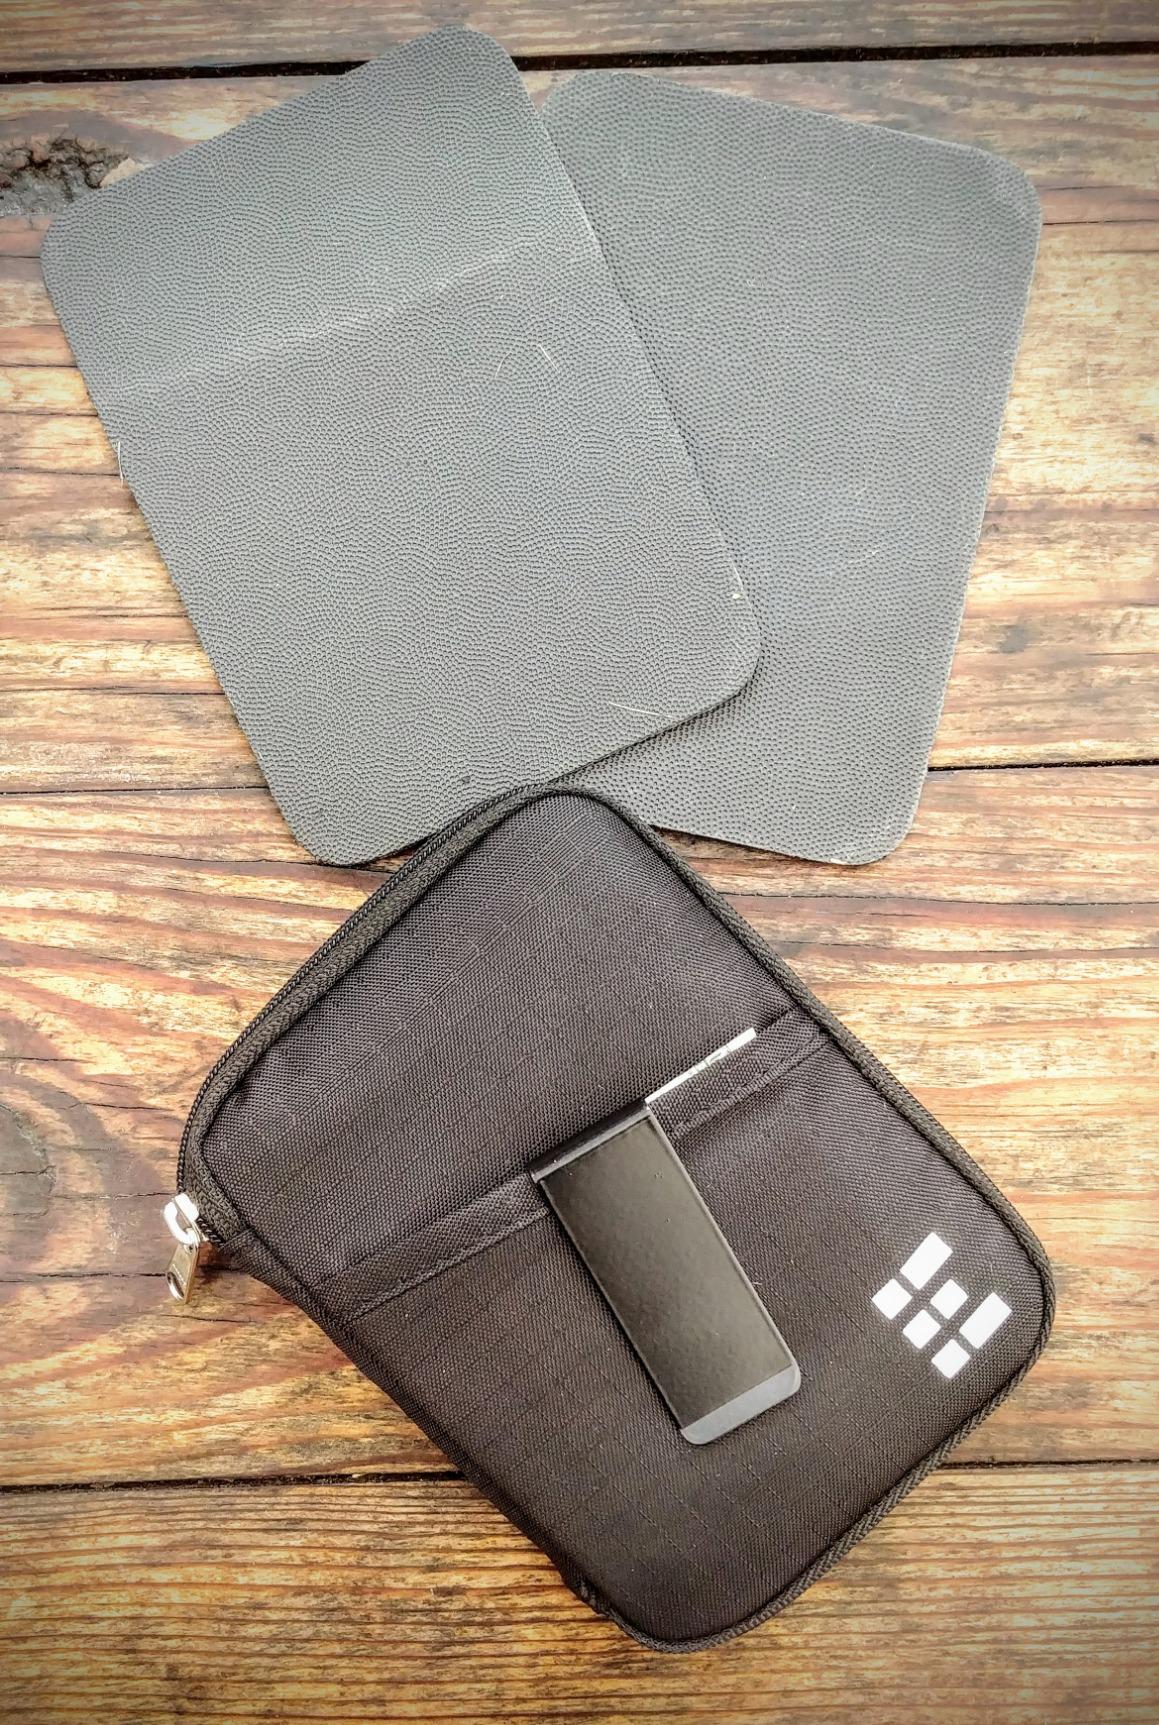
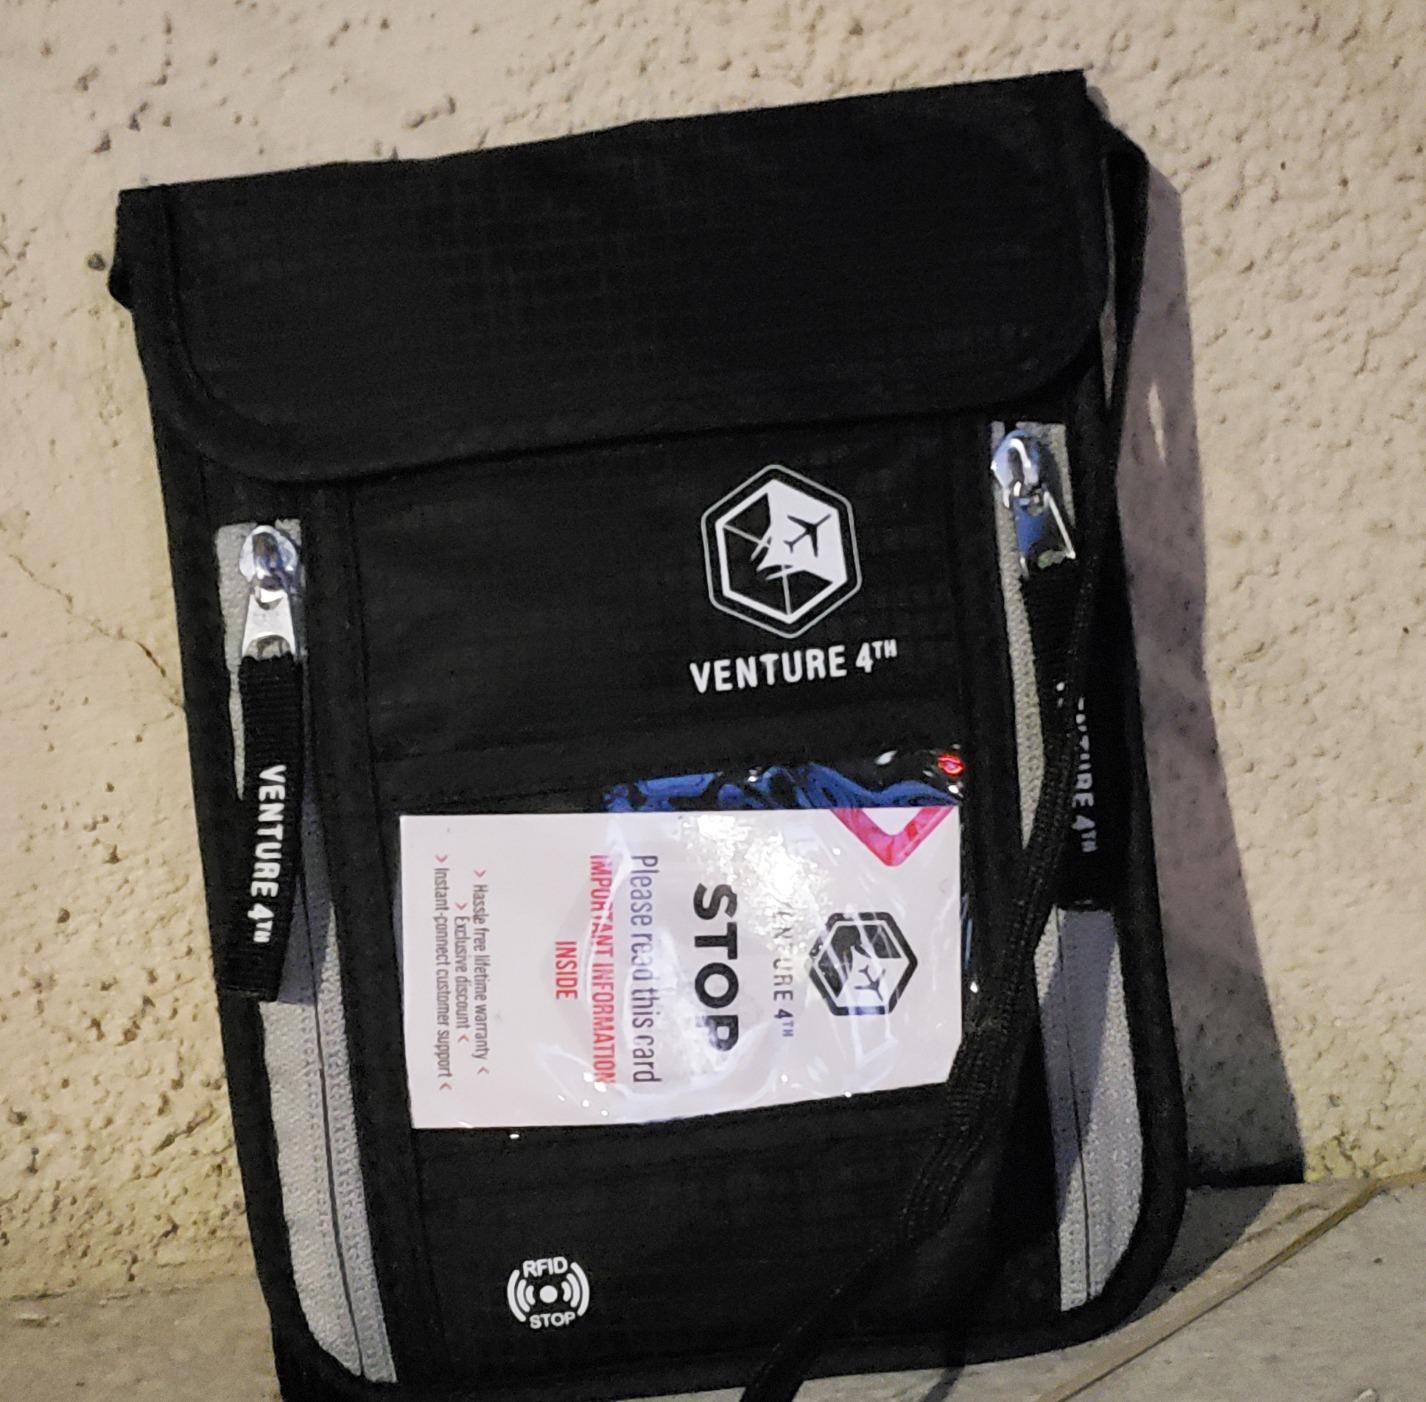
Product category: accessories_wallet
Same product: no